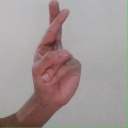
अक्षर: र